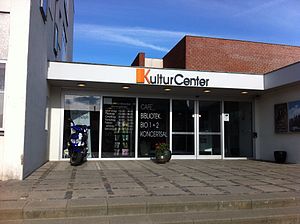
Kulturcenter
Hadsund KulturCenter
Hadsund KulturCenters indgang
Et kulturcenter eller et kulturhus er et samlingssted eller en bygning, hvor det foregår forskellige aktiviteter relateret til kultur. Et kulturcenter kan for eksempel indeholde teater, koncertsal, bibliotek og udstillinger. Større kulturcentre har ofte adskilte rum til forskellige aktiviteter, mens mindre kulturcentre ofte har et eller to rum med en scene. Et Kulturcenter ejes og drives ofte af det offentlige, og er typisk beliggende centralt i en kommune eller by. Kulturcentre kan også være foreningsejede eller være drevet af private.